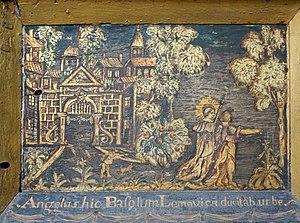
Saint Basle dit de Verzy, est un saint catholique et orthodoxe du VIᵉ siècle, ermite et évangélisateur de la Champagne et de la Lorraine.